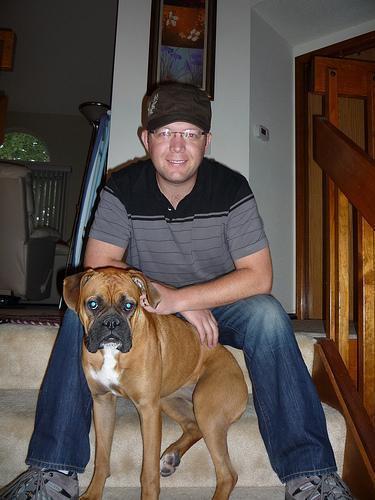
boxer